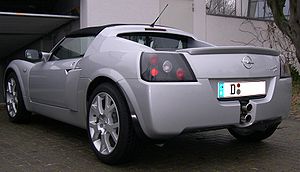
Opel Speedster / Speedster 2,0 Turbo
Bagfra
Opel Speedster var en roadster bygget af Opel mellem efteråret 2000 og midten af 2005. Bilen var baseret på Lotus Elise, blev bygget på Lotus' fabrik i Hethel, Norfolk, Storbritannien og bar den interne betegnelse Lotus Type 116. Opels britiske søstermærke Vauxhall solgte Speedster under navnet Vauxhall VX 220.